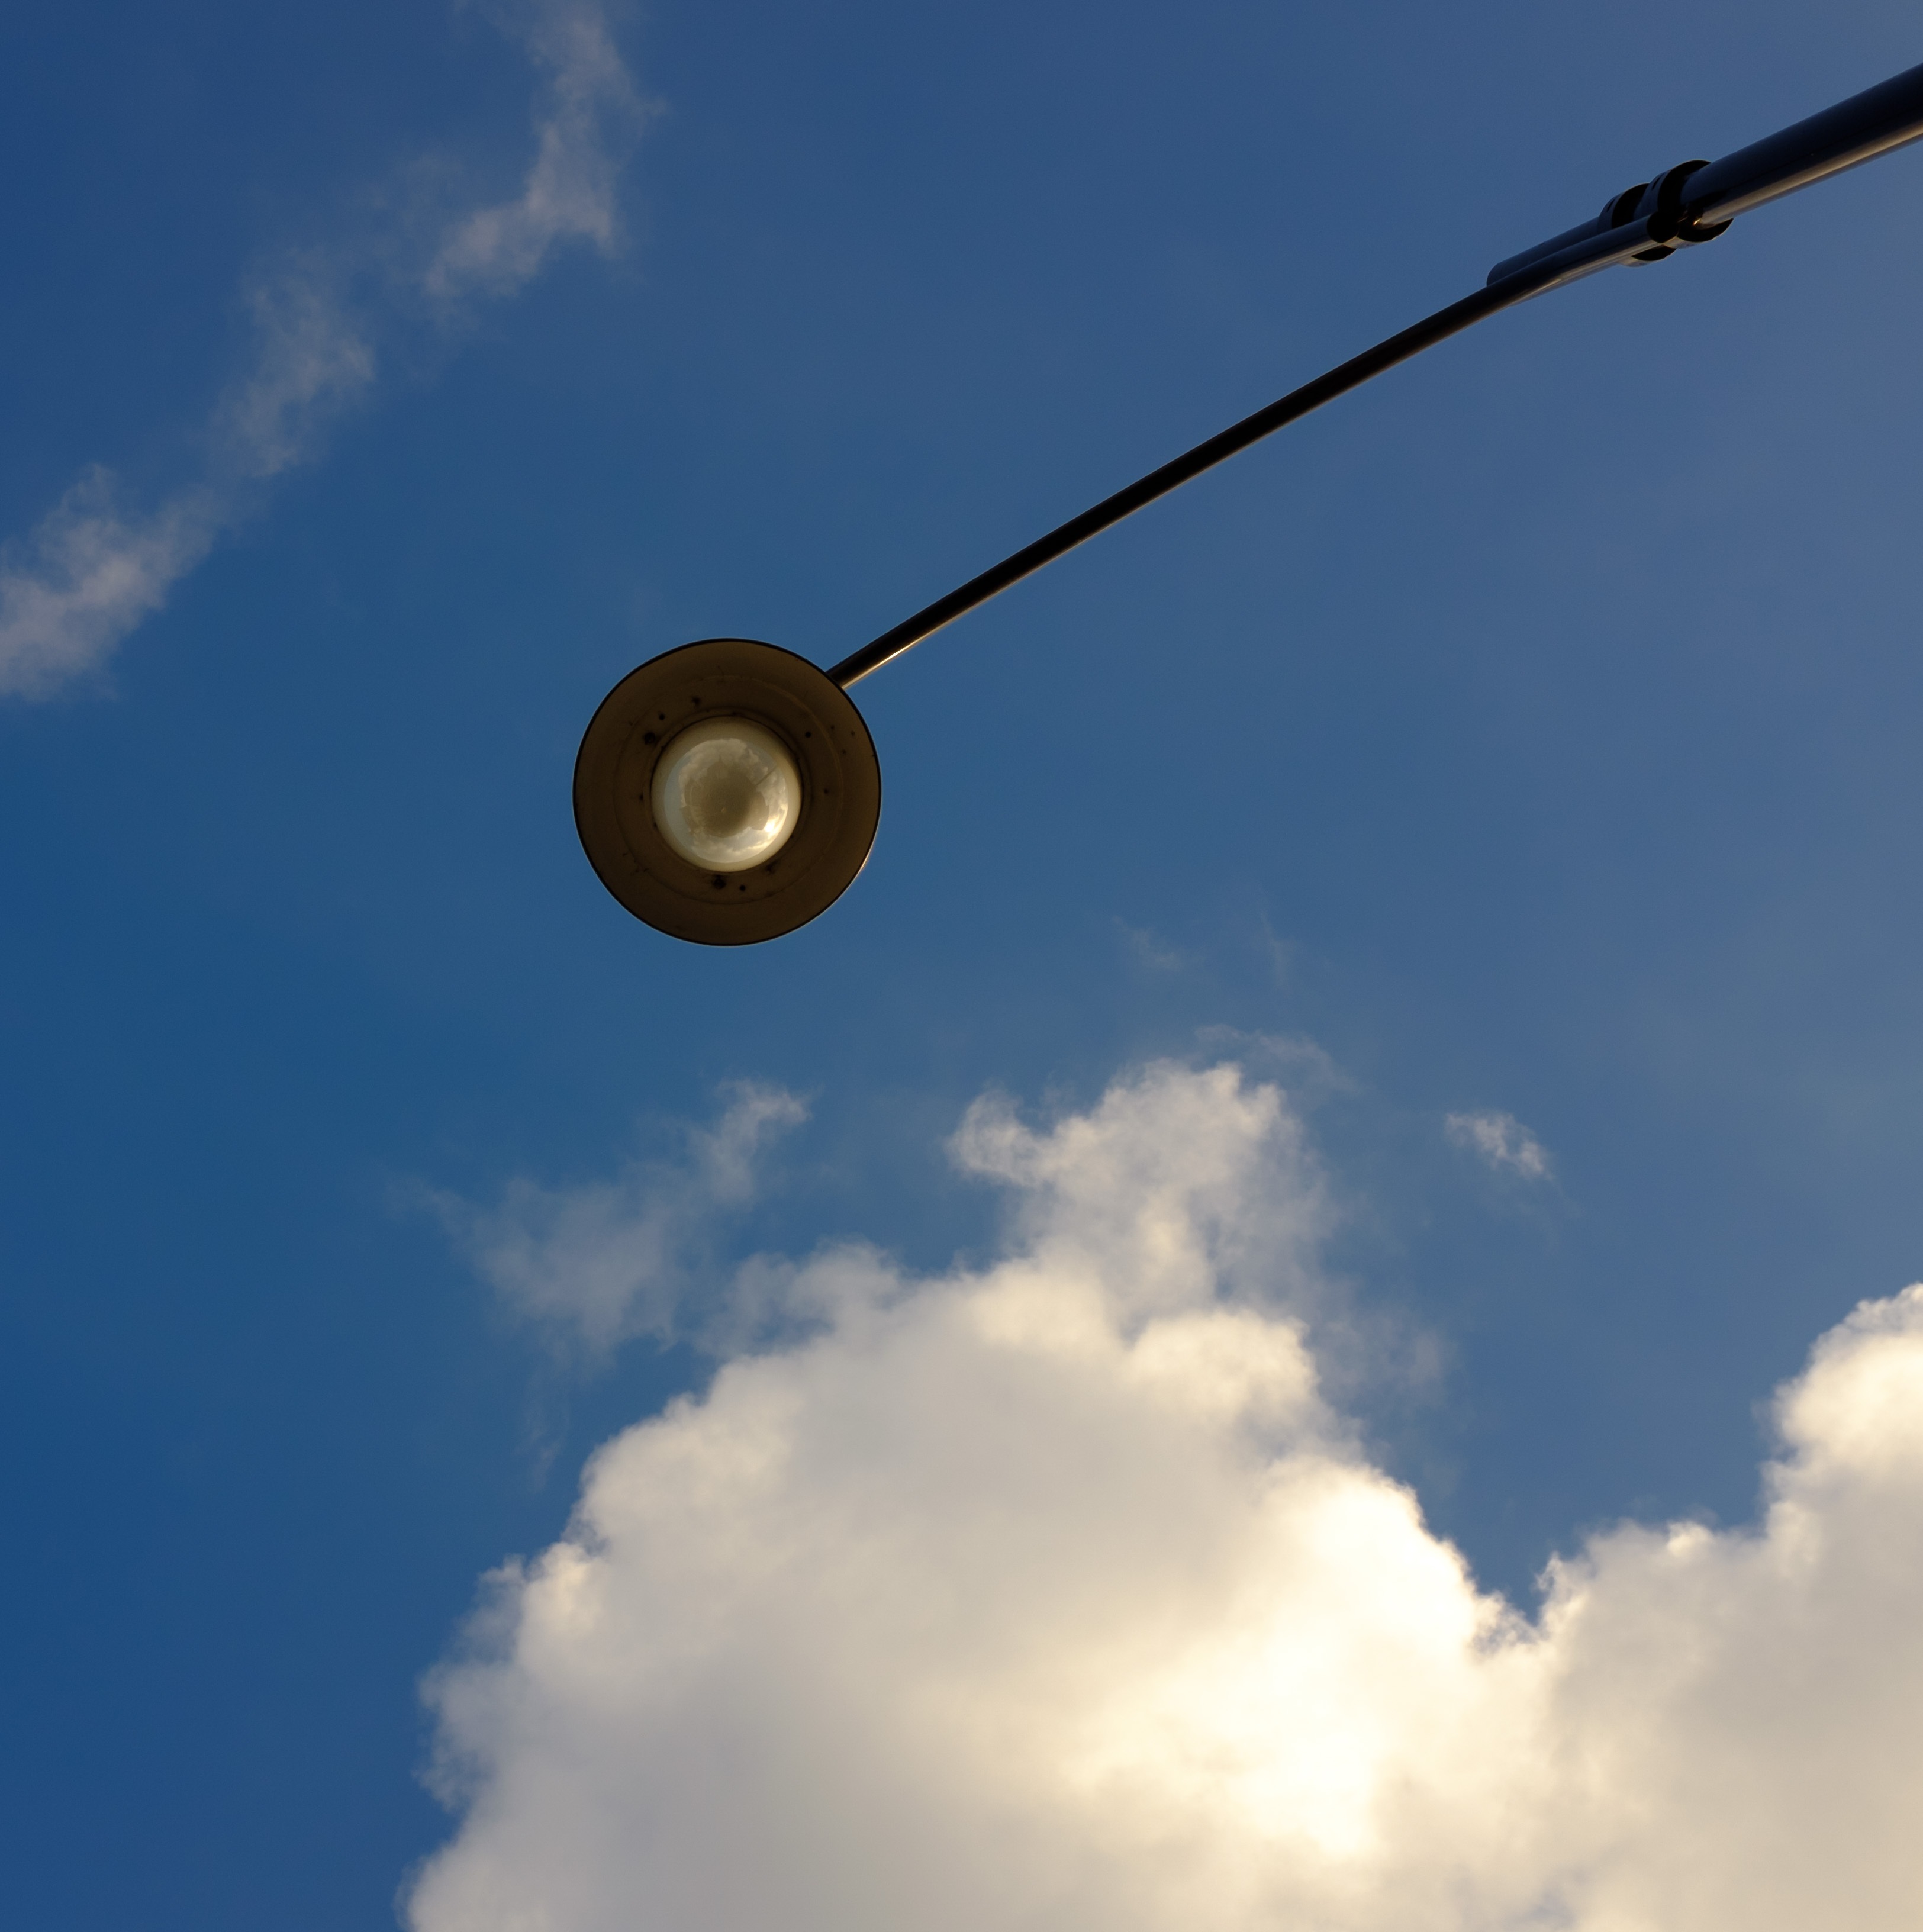
light, cloud, sky, sunlight, atmosphere, urban, lantern, bulb, metal, blue, street light, electricity, lighting, clouds, lamppost, streetlamp, design, light fixture, illumination, meteorological phenomenon, atmosphere of earth